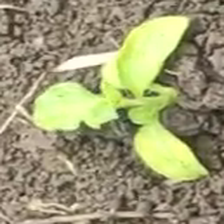
Weed species: Kena_(Commplina_benghalensio)